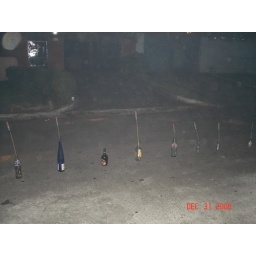
bottles lined up in the street with fireworks ready